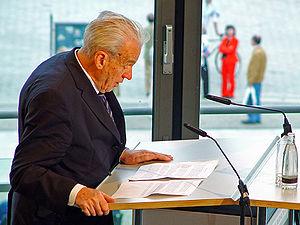
Walter Jens, né le 8 mars 1923 à Hambourg et mort le 9 juin 2013 à Tübingen, est un professeur émérite en rhétorique de l'université Eberhard Karl de Tübingen, spécialiste allemand de philologie classique, historien de la littérature, aussi écrivain, critique et traducteur. Il fut président du PEN club de la République fédérale d'Allemagne et président de l'Académie des arts de Berlin.